Mission: Impossible – Ghost Protocol

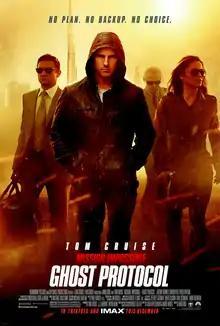
Theatrical release poster

Mission: Impossible – Ghost Protocol is a 2011 American action spy film directed by Brad Bird (in his live-action directorial debut) from a screenplay by the writing team of Josh Appelbaum and André Nemec, who also serve as co-producers. Produced by Tom Cruise, J. J. Abrams, and Bryan Burk, it is the sequel to "" (2006) and the fourth installment in the . The film stars Cruise, Jeremy Renner, Simon Pegg, and Paula Patton, with Michael Nyqvist, Vladimir Mashkov, Josh Holloway, Anil Kapoor, and Léa Seydoux in supporting roles. In the film, the Impossible Missions Force (IMF) is shut down after being publicly implicated in a bombing of the Kremlin, causing Ethan Hunt (Cruise) and his team to go without their usual resources or backup in a life-threatening effort to clear their names.